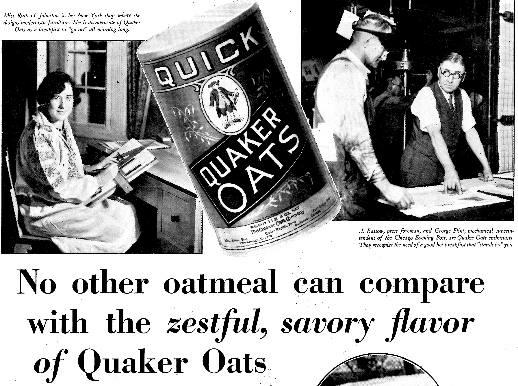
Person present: No